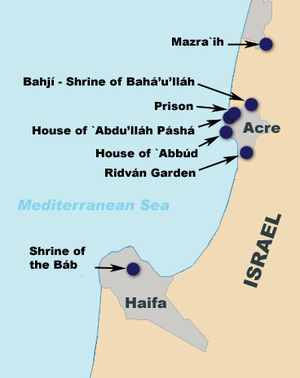
Mīrzā Ḥusayn-ʿAlī Nūrī, né le 12 novembre 1817 à Téhéran, Iran et mort le 29 mai 1892 à Acre, surnommé Bahāʾ-Allāh, est le fondateur de la religion baha’ie, s’affirmant comme la dernière en date d’une longue lignée de révélations à travers des « enseignants » marquants. Il proclama l’unification prochaine de l’humanité et l’émergence d’une civilisation mondiale. Bahāʾ-Allāh affirme être le « Promis » des religions du passé « venu, au temps de la fin, amener les peuples du monde vers la justice et la prospérité, vers l’Âge d’Or de l’histoire de l’humanité ».